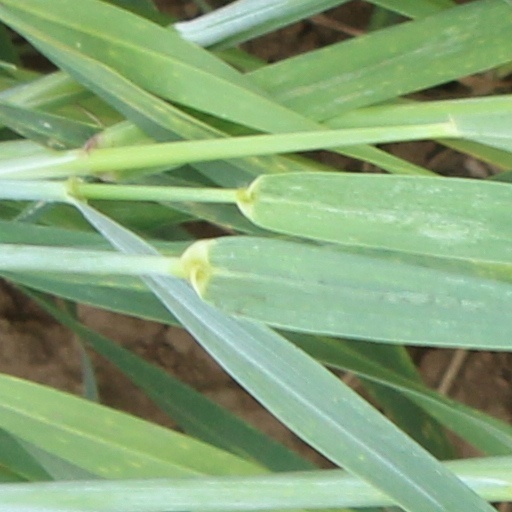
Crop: wheat